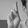
ASL letter: R